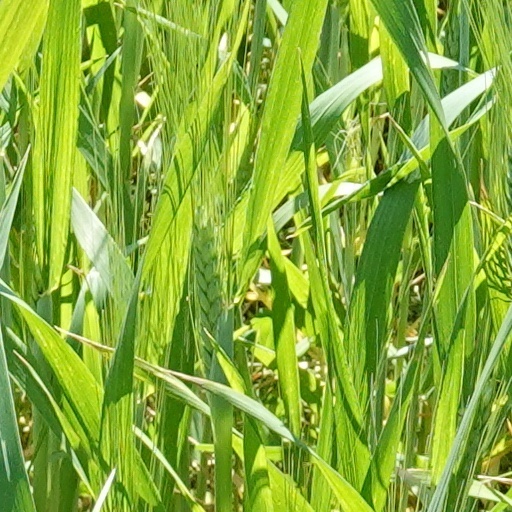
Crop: wheat